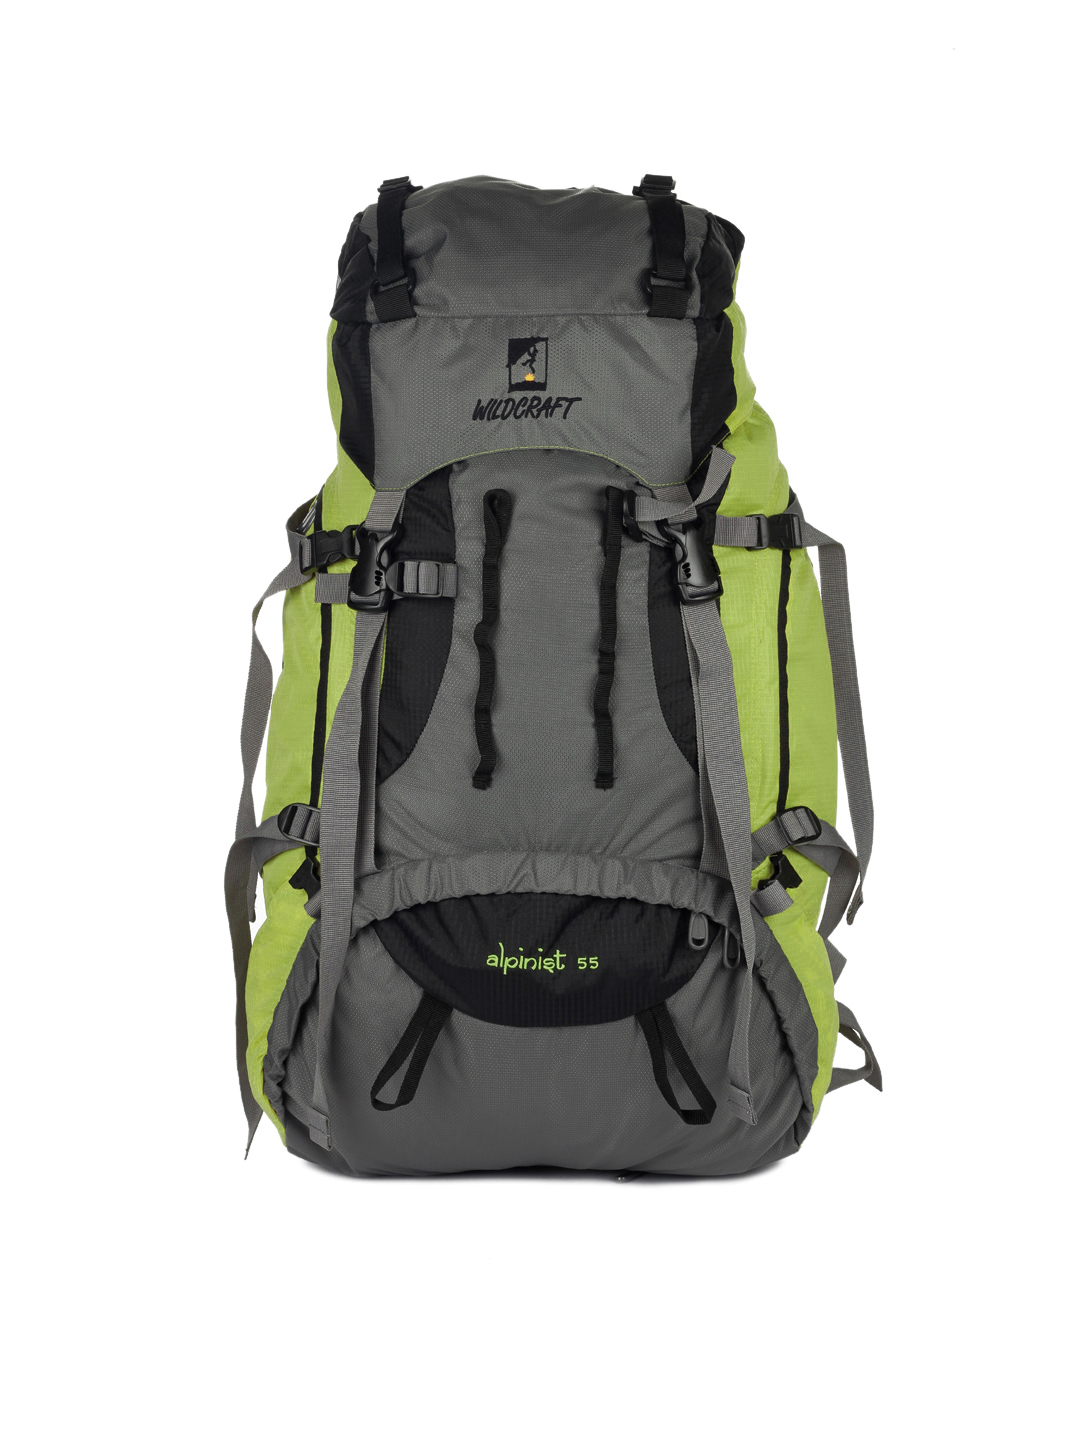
Wildcraft Unisex Grey & Green Rucksack
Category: Accessories / Bags / Rucksacks
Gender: Unisex
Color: Grey
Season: Winter 2018
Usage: Travel